St James' Church, Kingston

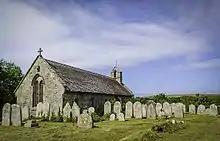

St James' Church, Kingston is a parish church in the Church of England located in Kingston, Isle of Wight. Formerly a separate Anglican parish, Kingston is now amalgamated with the adjacent Anglican parish of Shorwell, as Shorwell with Kingston.